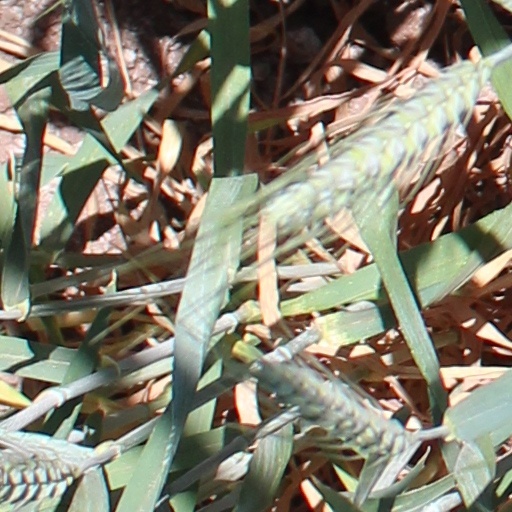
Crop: wheat